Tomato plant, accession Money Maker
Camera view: tilt-top (135 deg); turntable rotation: 120 degrees
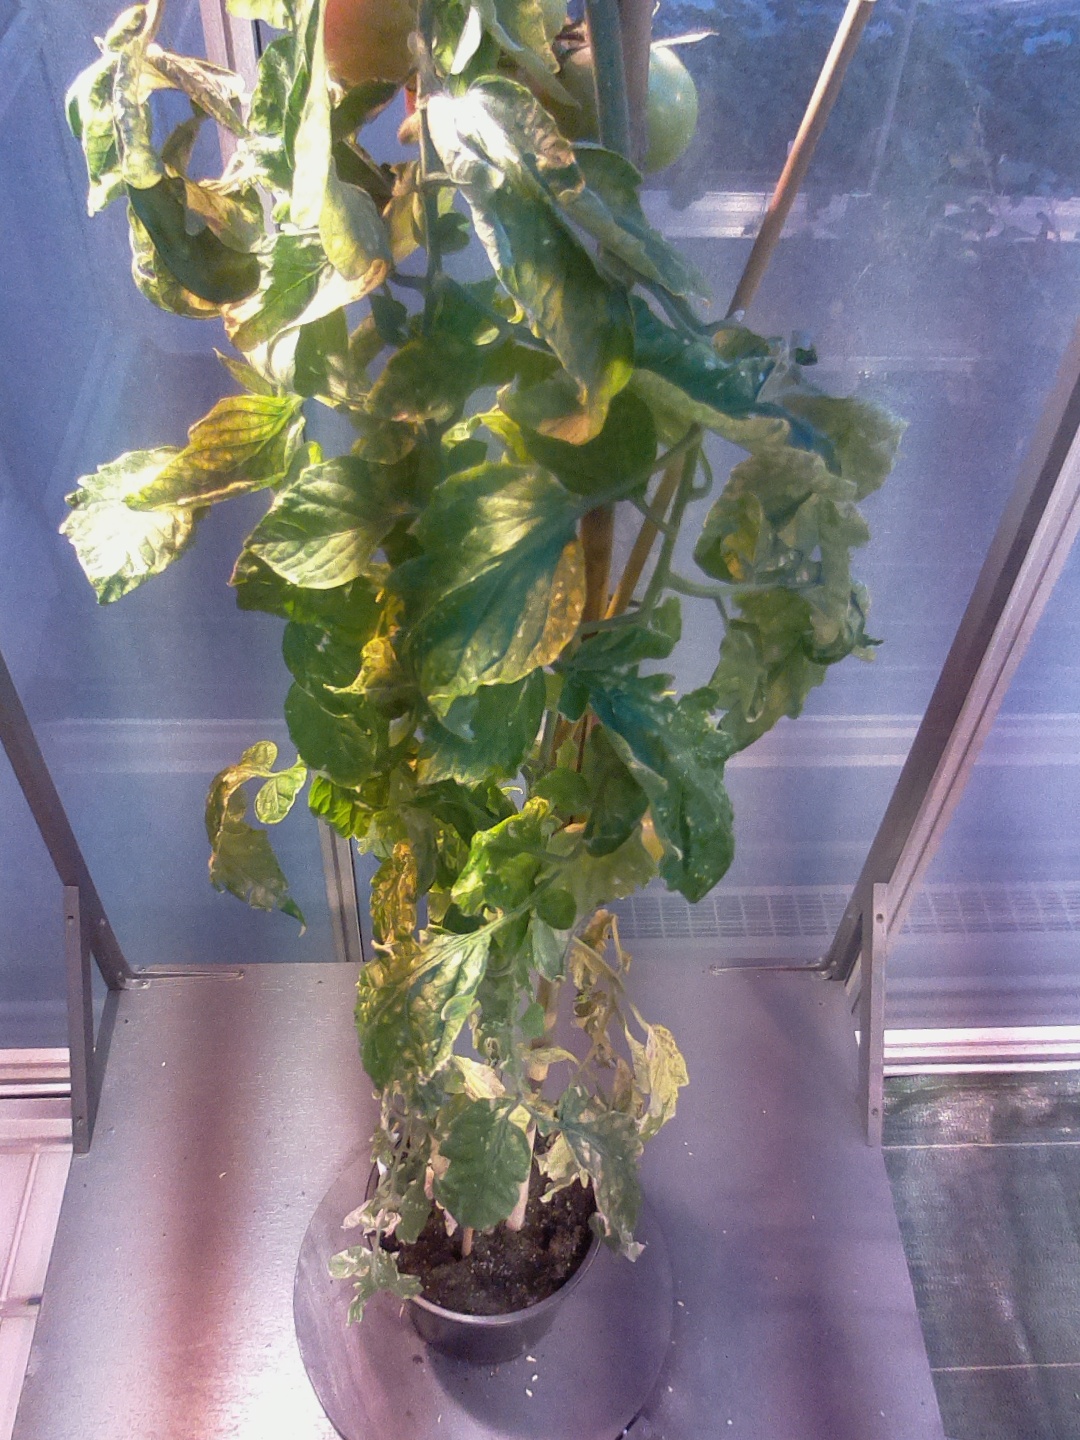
BBCH growth stage 81: 10%-20% of fruits show typical fully ripe color